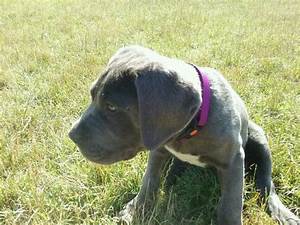
Label: cane